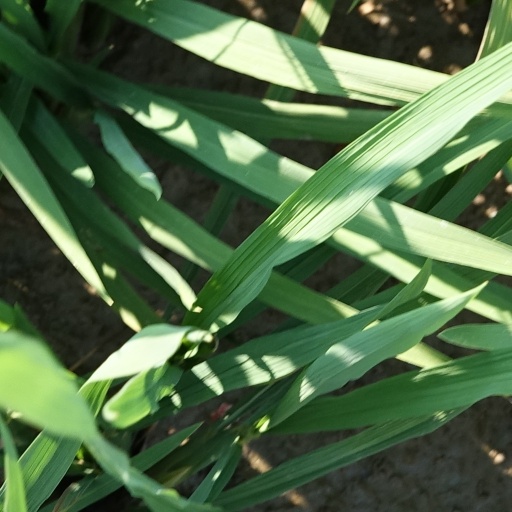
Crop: rice